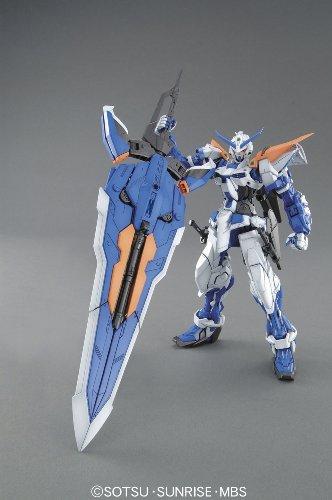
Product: Bandai Hobby MG Gundam Second Revise Model Kit (1/100 Scale), Astray Blue Frame
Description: Runner x21, Foil Sticker x1, Dry Decal x1, Tetron Sticker x1, instruction manual x1.
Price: $51.47
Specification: ProductDimensions:5x5x7.8inches|ItemWeight:1.54pounds|ShippingWeight:1.87pounds(Viewshippingratesandpolicies)|DomesticShipping:ItemcanbeshippedwithinU.S.|InternationalShipping:ThisitemcanbeshippedtoselectcountriesoutsideoftheU.S.LearnMore|ASIN:B002NE792S|Itemmodelnumber:BAN160998|Manufacturerrecommendedage:15-16years